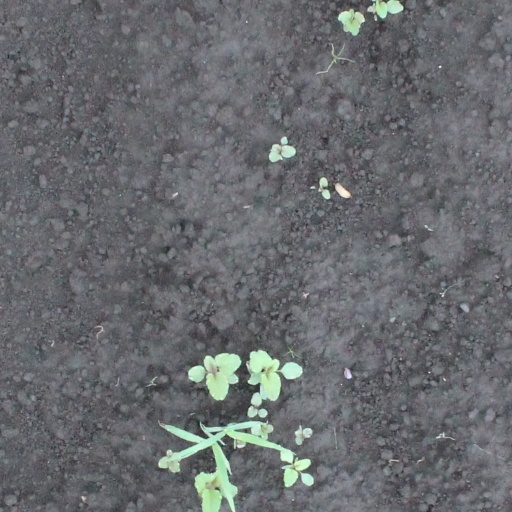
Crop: soybean